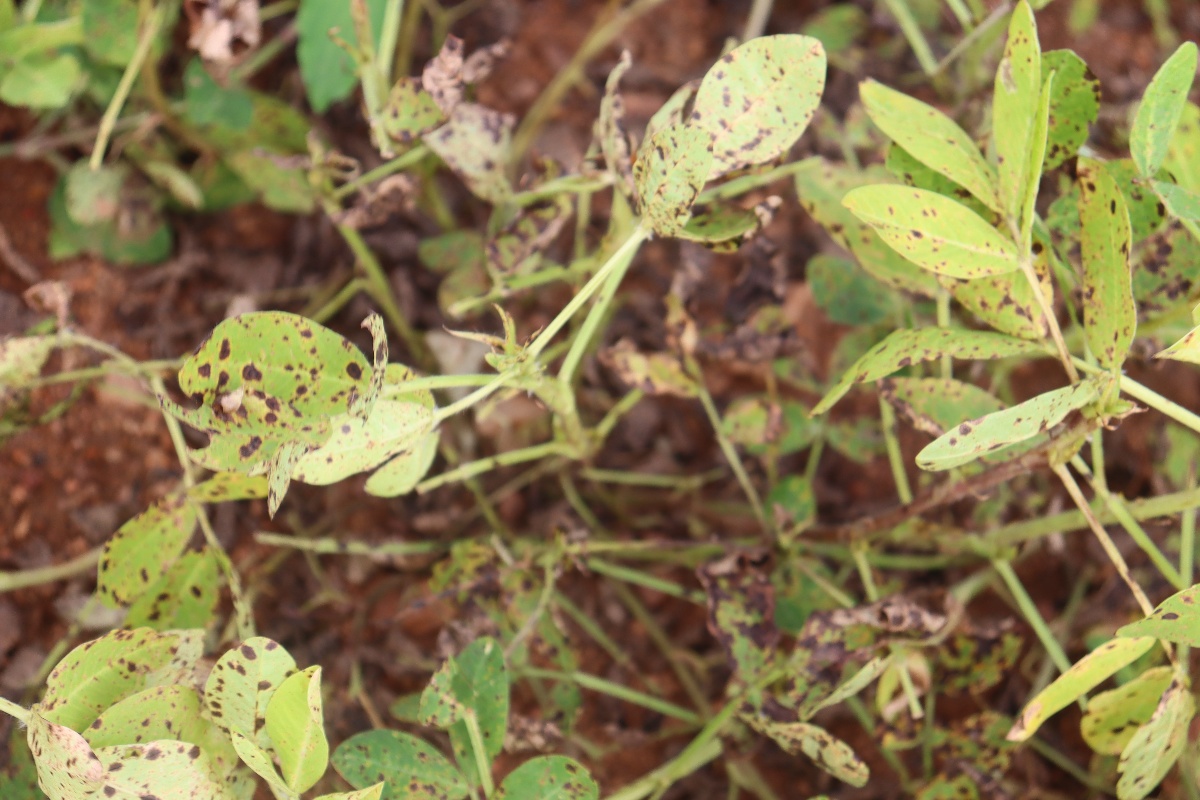
Label: late leaf spot